Bâtiment des Forces motrices

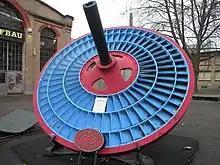
Jonval turbine wheel originating from the Usine des Forces Motrices shown in front of a former Escher Wyss & Cie. factory building in Zurich.

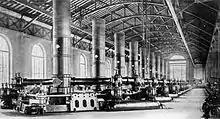
Interior of the powerhouse with the pumps.

Escher Wyss & Cie. of Zurich delivered the Jonval turbines designed for submerged operation. They were capable to process a total runoff of 600–800 m/s at a drop height of 2 to 4 m. Each had a maximal power of 210 hp. The three concentric arranged blade rings allowed to adjust the power of the turbine to the available drop height and the actual demand. The control was done by partially covering the guide vanes of the turbine.